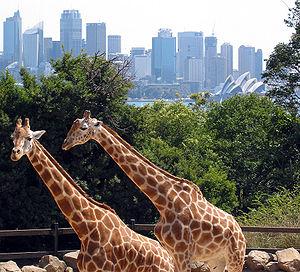
Un parc zoologique, aussi appelé jardin zoologique, ou plus communément zoo, est un espace où sont réunies de nombreuses espèces animales, pour la plupart sauvages, vivant dans des espaces clos. Ils ont pour but le divertissement, la conservation des espèces, la pédagogie et la recherche scientifique. On recense plus de 2 000 zoos dans le monde, attirant un ensemble de près de 350 millions de visiteurs par an.